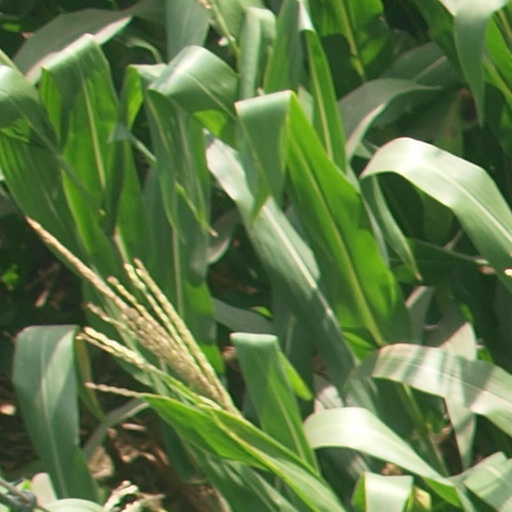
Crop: maize; corn